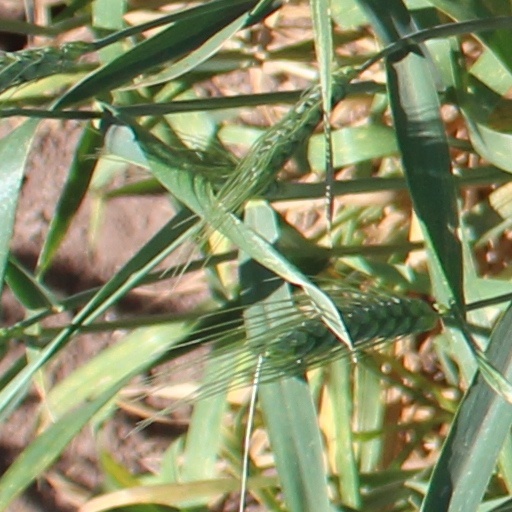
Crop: wheat